Sir Charles Mills, 1st Baronet

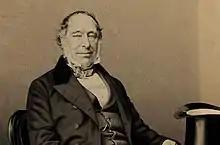

Sir Charles Mills, 1st Baronet (23 January 1792 – 4 October 1872) was a British banker and member of the Council of India.